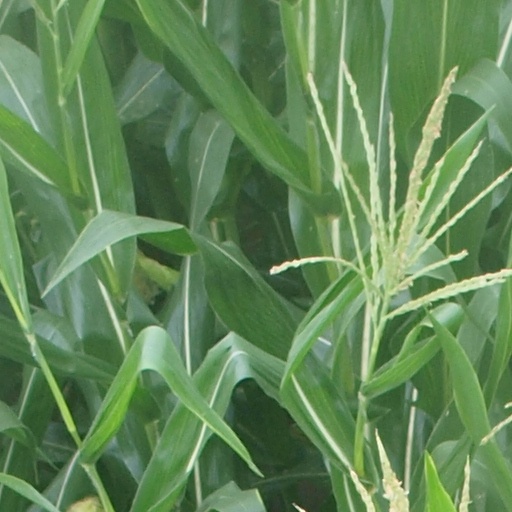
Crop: maize; corn